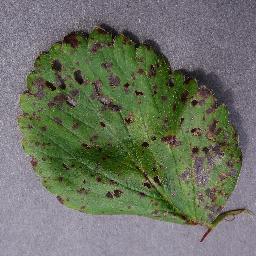
Label: Strawberry___Leaf_scorch